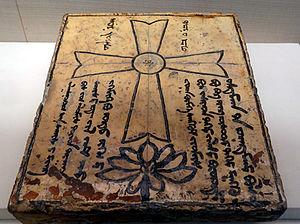
épitaphe en céramique nestorienne datant de la dynastie Yuan, long de 46,5 cm, large de 39 cm et épais de 6 cm, déterrée dans l'arrondissement de Songshan à Chifeng, Mongolie-Intérieure. Au milieu de l'épitaphe se trouve une croix, en haut de cette croix, on peut observer de chaque côté une ligne d'écriture syriaque, en bas, de chaque côté quatre lignes d'écriture mongole ouïghoure. Un lotus est situé au milieu, en dessous de la croix.
Le christianisme en Mongolie et particulièrement le nestorianisme, a été la religion dans laquelle ont été élevés plusieurs Khagans, à la suite du mariage de Tolui fils de Gengis Khan à une nestorienne. Le recensement de 2010 dénombre 2,1 % de chrétiens parmi les 2 754 685 habitants du pays.